Jimmy Carter

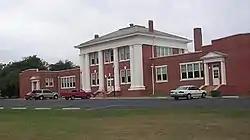
Carter National Historic Site

Carter made twelve international trips to 25 countries as president. He was the first president to make a state visit to Sub-Saharan Africa when he went to Nigeria in 1978. He made several trips to the Middle East to broker peace negotiations. His visit to Iran from December 31, 1977, to January 1, 1978, took place less than a year before the overthrow of Shah Mohammad Reza Pahlavi.